St Mary's Church, Portsea

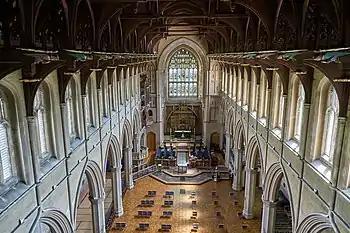
View out over the church from the small gallery attached to the ringing chamber, some 45 feet up

The interior is light, open, and airy. The main entrance is located under the tower, and there is a decorative lierne vault between the west window and the tower arch. The west window itself is of 4-light stained glass, dedicated to the memory of W. H. Smith. The tower is notably thinner than the nave and, as such, the tower arch does not span the entirety of the nave's west wall. Above the tower arch is a three-light stone window frame, the middle panel of which provides views of the church from the ringing chamber behind it.